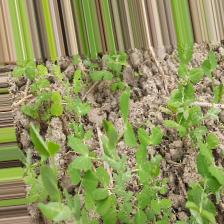
Label: Powdery Mildew